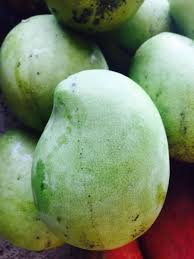
Label: Mango